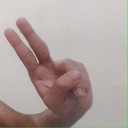
अक्षर: ऐ